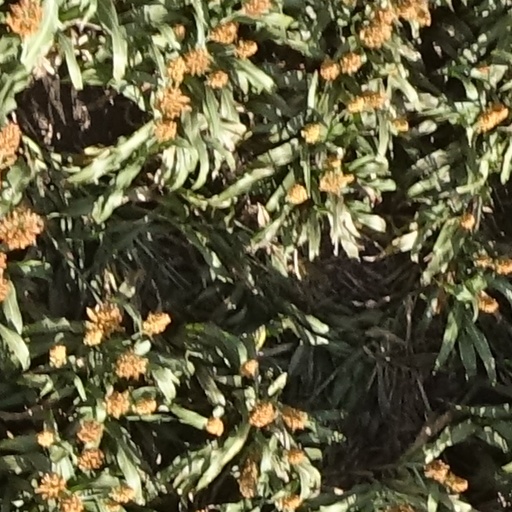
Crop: sorghum